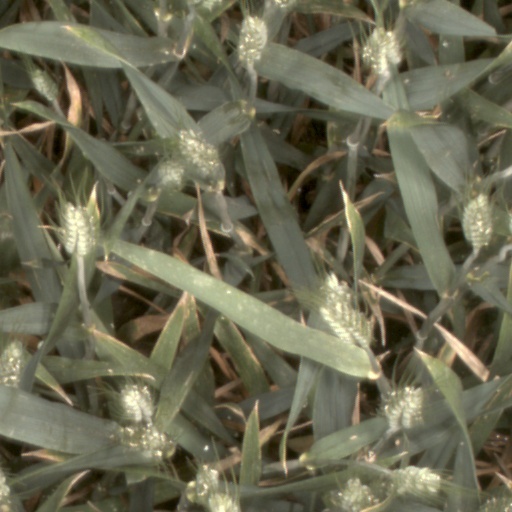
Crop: wheat